Holy Trinity Avonside

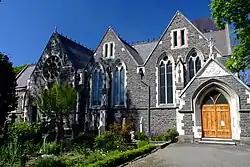
Holy Trinity Avonside in 2008, prior to its 2011 demolition

Holy Trinity Avonside was a heritage-listed Anglican church located in the Avonside Parish, Christchurch, New Zealand. It was registered as a "Historic Place – Category I" by the New Zealand Historic Places Trust. The church building was "damaged beyond the point of repair" in the February 2011 Christchurch earthquake and was demolished the following September.